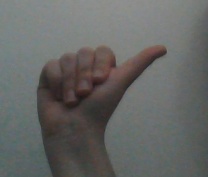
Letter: dhad